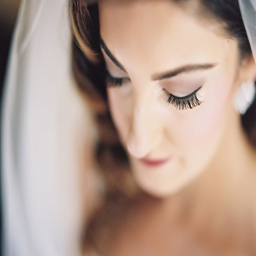
bride 's portraits before wedding at person .